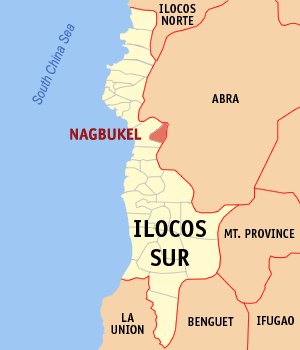
Nagbukel est une municipalité de 5ᵉ classe située dans la province d'Ilocos Sur aux Philippines. Selon le recensement de 2010 elle est peuplée de 4 938 habitants.